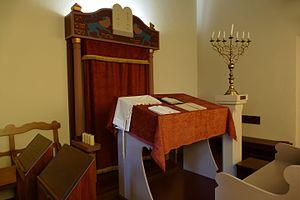
Alsace, Bas-Rhin, Bouxwiller, Synagogue (XIXe), 62a Grand'Rue (PA00084657, IA67009580). Musée judéo-alsacien.
Le Musée judéo-alsacien se situe dans la commune de Bouxwiller, dans le département du Bas-Rhin, où une communauté juive a longtemps prospéré. Installé dans l'ancienne synagogue du village, le musée retrace la culture judéo-alsacienne. Il est géré par l'association des Amis du Musée judéo-alsacien de Bouxwiller.